Seventy-third session of the United Nations General Assembly

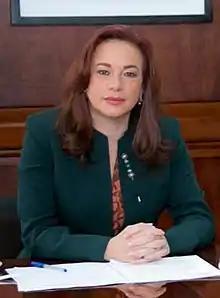
President of the 73rd General Assembly María Fernanda Espinosa Garcés

The Seventy-third session of the United Nations General Assembly was opened on 18 September 2018. The President of the United Nations General Assembly was from the GRULAC group.